History of the Netherlands national football team

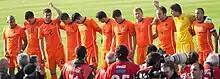
The Netherlands in 2011.

The Netherlands qualified for the 2006 World Cup in Germany and finished second in Group C after beating Serbia & Montenegro (1–0) and Ivory Coast (2–1) and drawing Argentina (0–0). Both Argentina and the Netherlands finished the group stage with seven points, but the Argentinians had a superior goal difference and finished first as a result. The Dutch were eliminated in the second round after losing 1–0 to Portugal, in a match that produced 16 yellow cards (which matched the World Cup record for most cautions in one game set in 2002) and set a new World Cup record of four red cards (two for either side) and was nicknamed "the Battle of Nuremberg" by the press. Despite criticism surrounding his selection policy and the lack of attacking football from his team, Marco van Basten was offered a two-year extension to his contract by the Dutch FA, which would allow him to serve as national coach during Euro 2008 and the 2010 World Cup. The move was widely regarded as a vote of confidence in van Basten and his assistants by the KNVB officials.